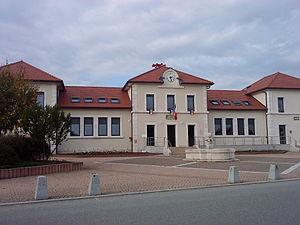
Mairie de Cessy (Ain, France)
Cessy est une commune française située dans le département de l'Ain, en région Auvergne-Rhône-Alpes. Elle fait partie de l'unité urbaine de Gex.